Russian Museum of Ethnography

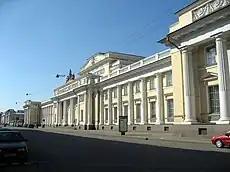
The Doric colonnade

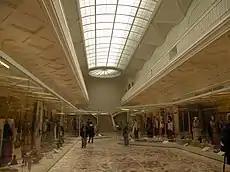
The interior

The Russian Museum of Ethnography (Российский этнографический музей) is a museum in St. Petersburg that houses a collection of about 500,000 items relating to the ethnography, or cultural anthropology, of peoples of the former Russian Empire and the Soviet Union.